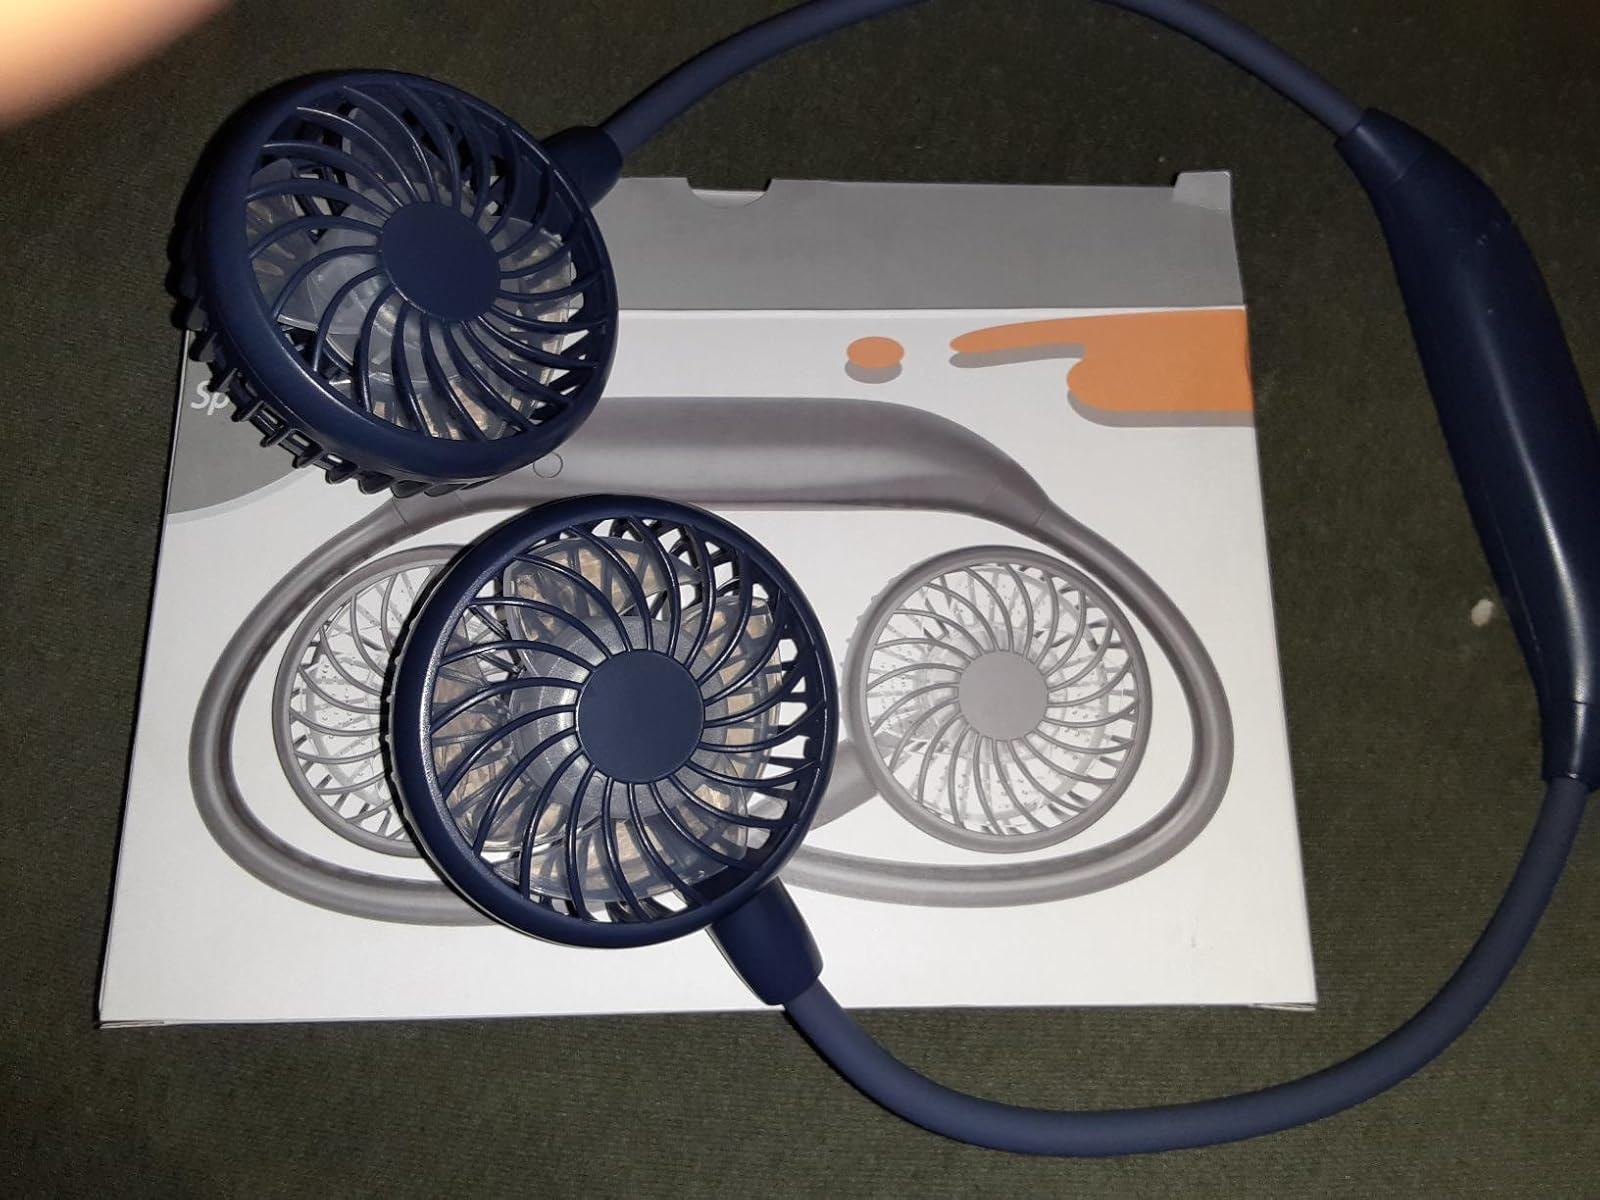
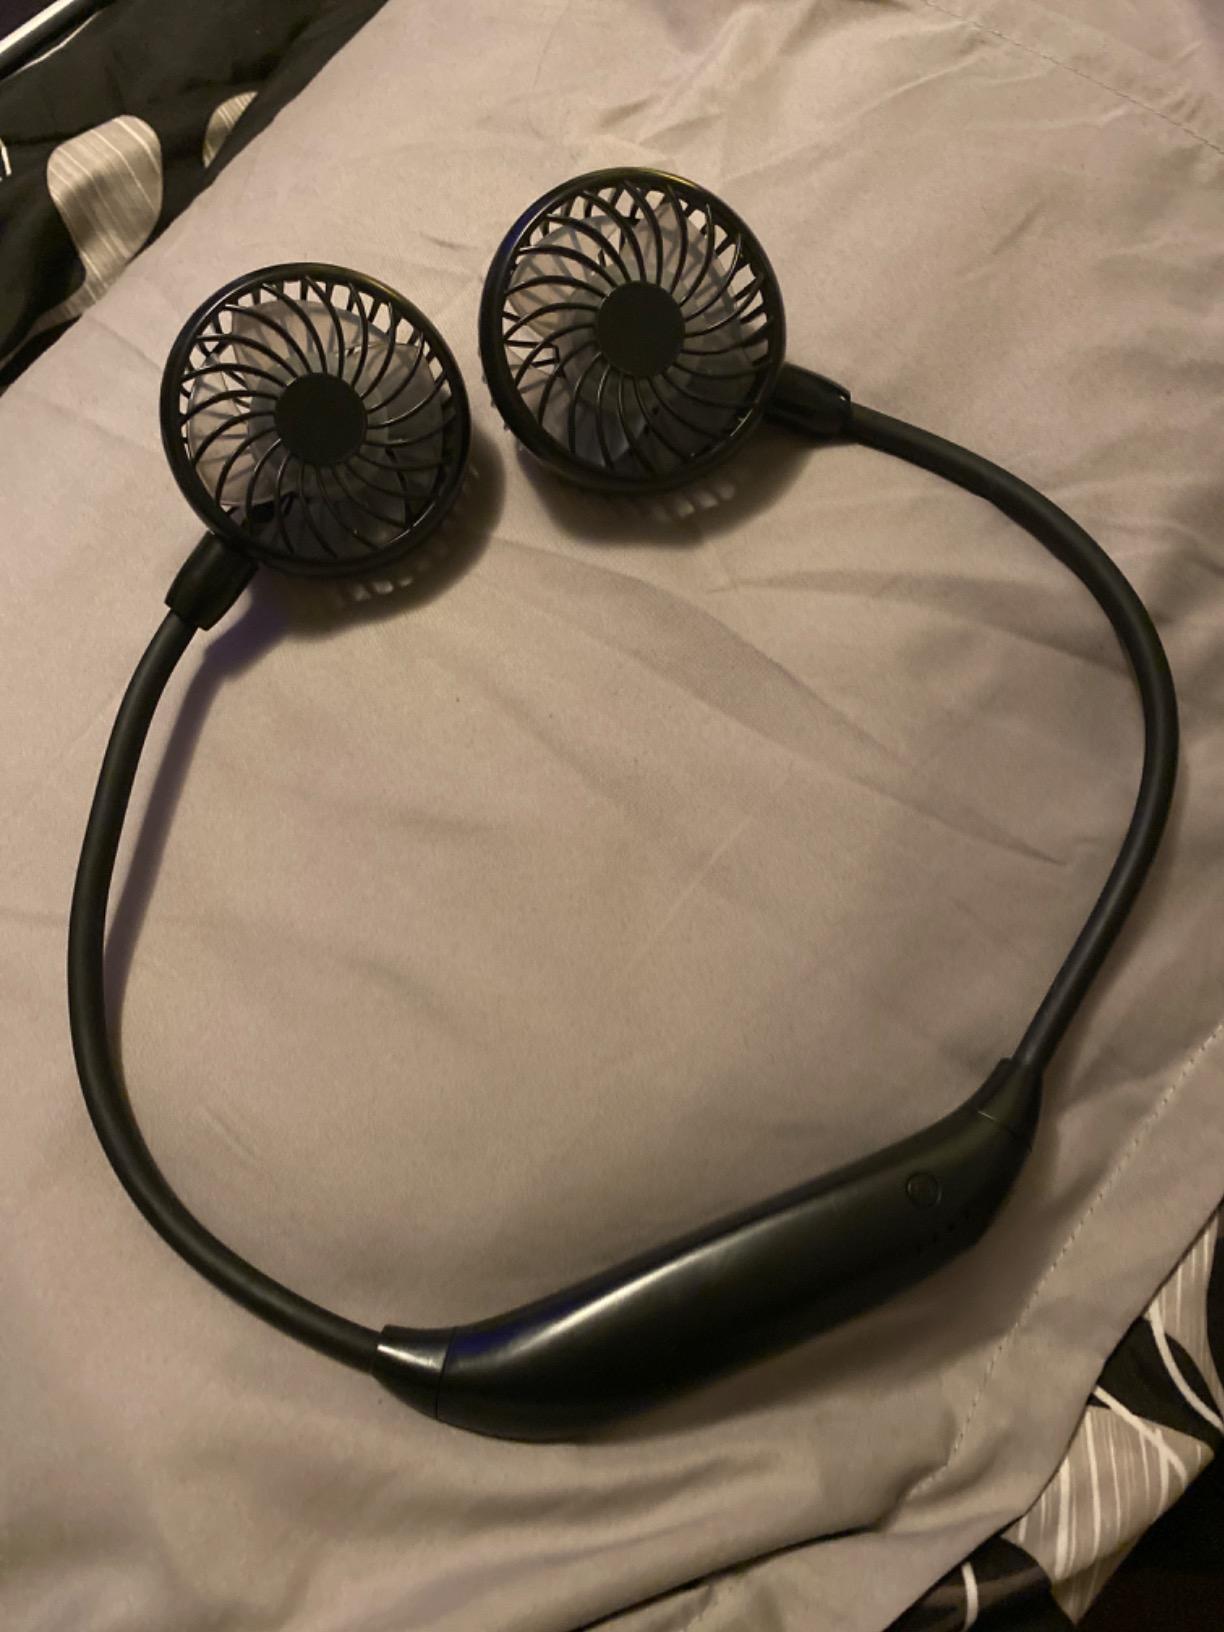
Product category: fan
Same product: no